Merina Kingdom

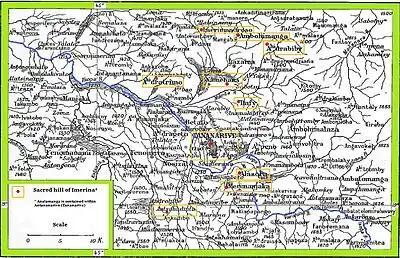
Sacred hills of Imerina

Andriamanelo established the first fortified "rova" (royal compound) at his capital at Alasora. This fortified palace bore specific features – "hadivory" (dry moats), "hadifetsy" (defensive trenches) and "vavahady" (town gates protected by a large rolled stone disc acting as a barrier) – that rendered the town more resistant to Vazimba attacks.